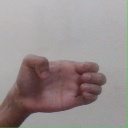
अक्षर: ख